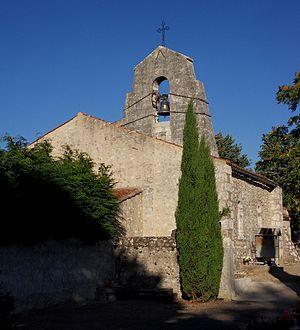
Église Saint-André, (Inscrit, 1968) This building is indexed in the Base Mérimée, a database of architectural heritage maintained by the French Ministry of Culture,
Valignat est une commune française située dans le département de l'Allier, en région Auvergne-Rhône-Alpes.
L'église Saint-André est une église située à Valignat, en France.
Cet article recense les édifices religieux de l'Allier, en France, munis d'un clocher-mur.